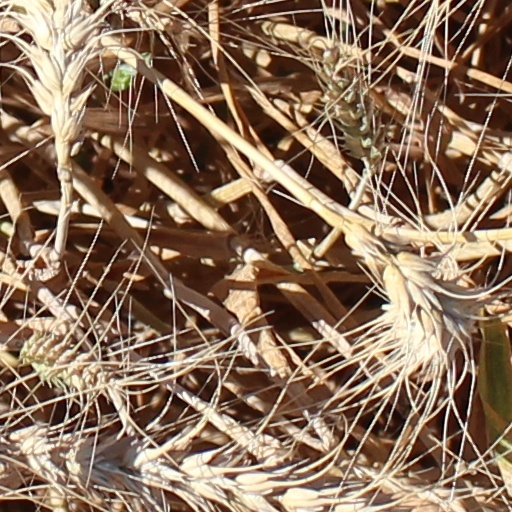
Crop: wheat